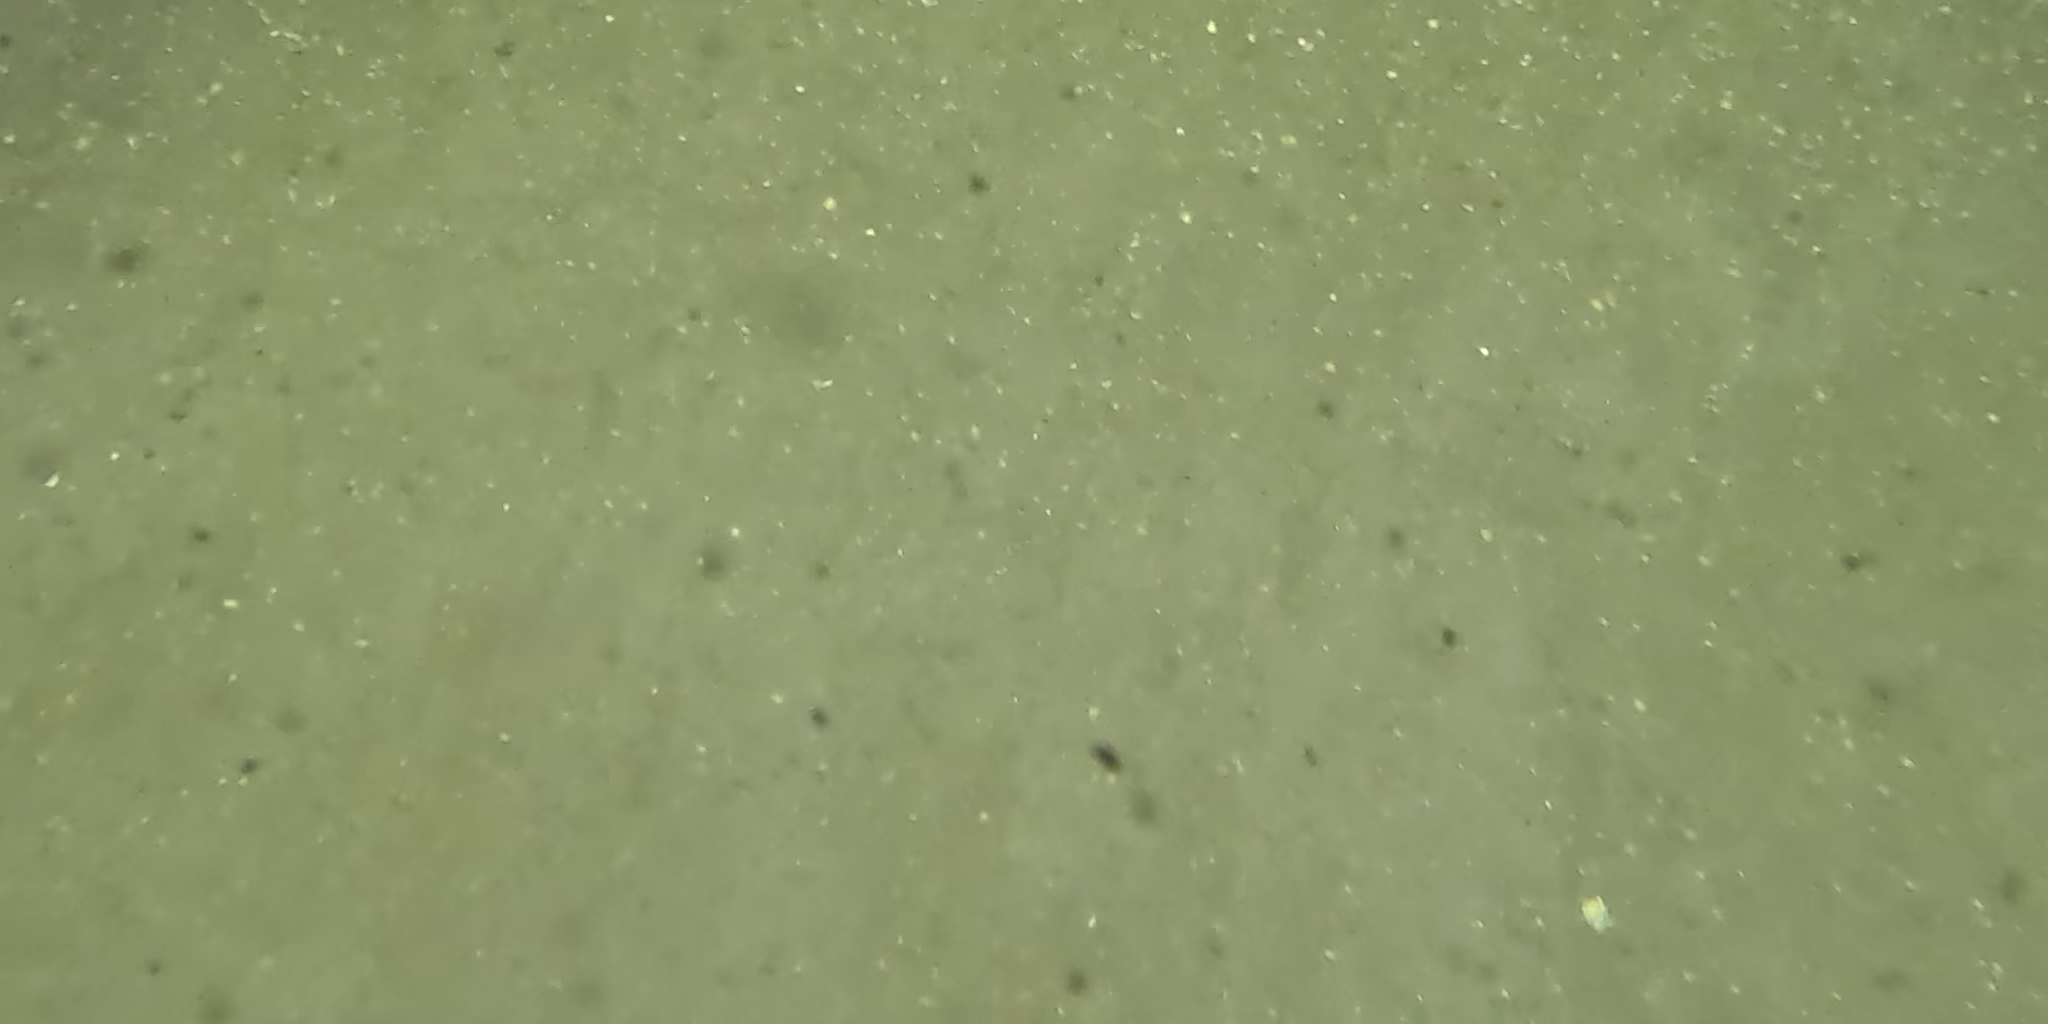
Seabed habitat: sand